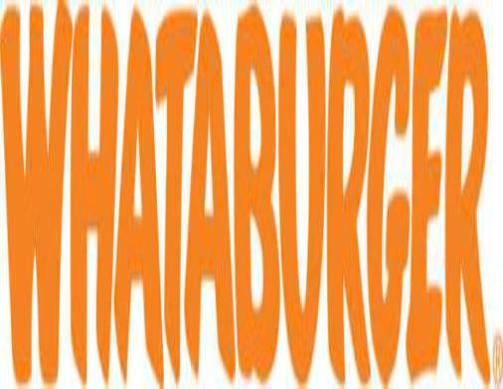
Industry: Clothes